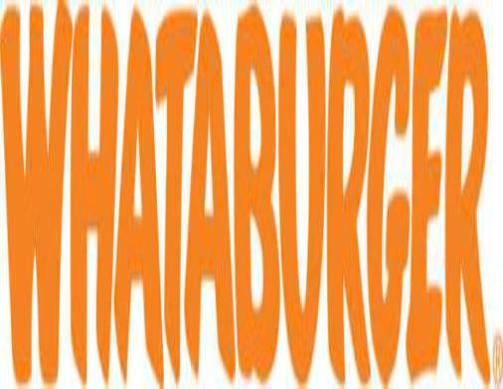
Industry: Clothes